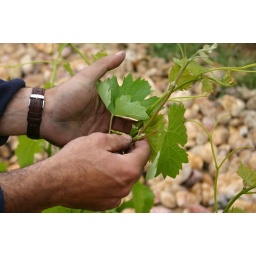
Laurent Charvin show a Grenache and Mouvedre vine side by side. The Grenache is green (left) while the Mouvedre is red (right).